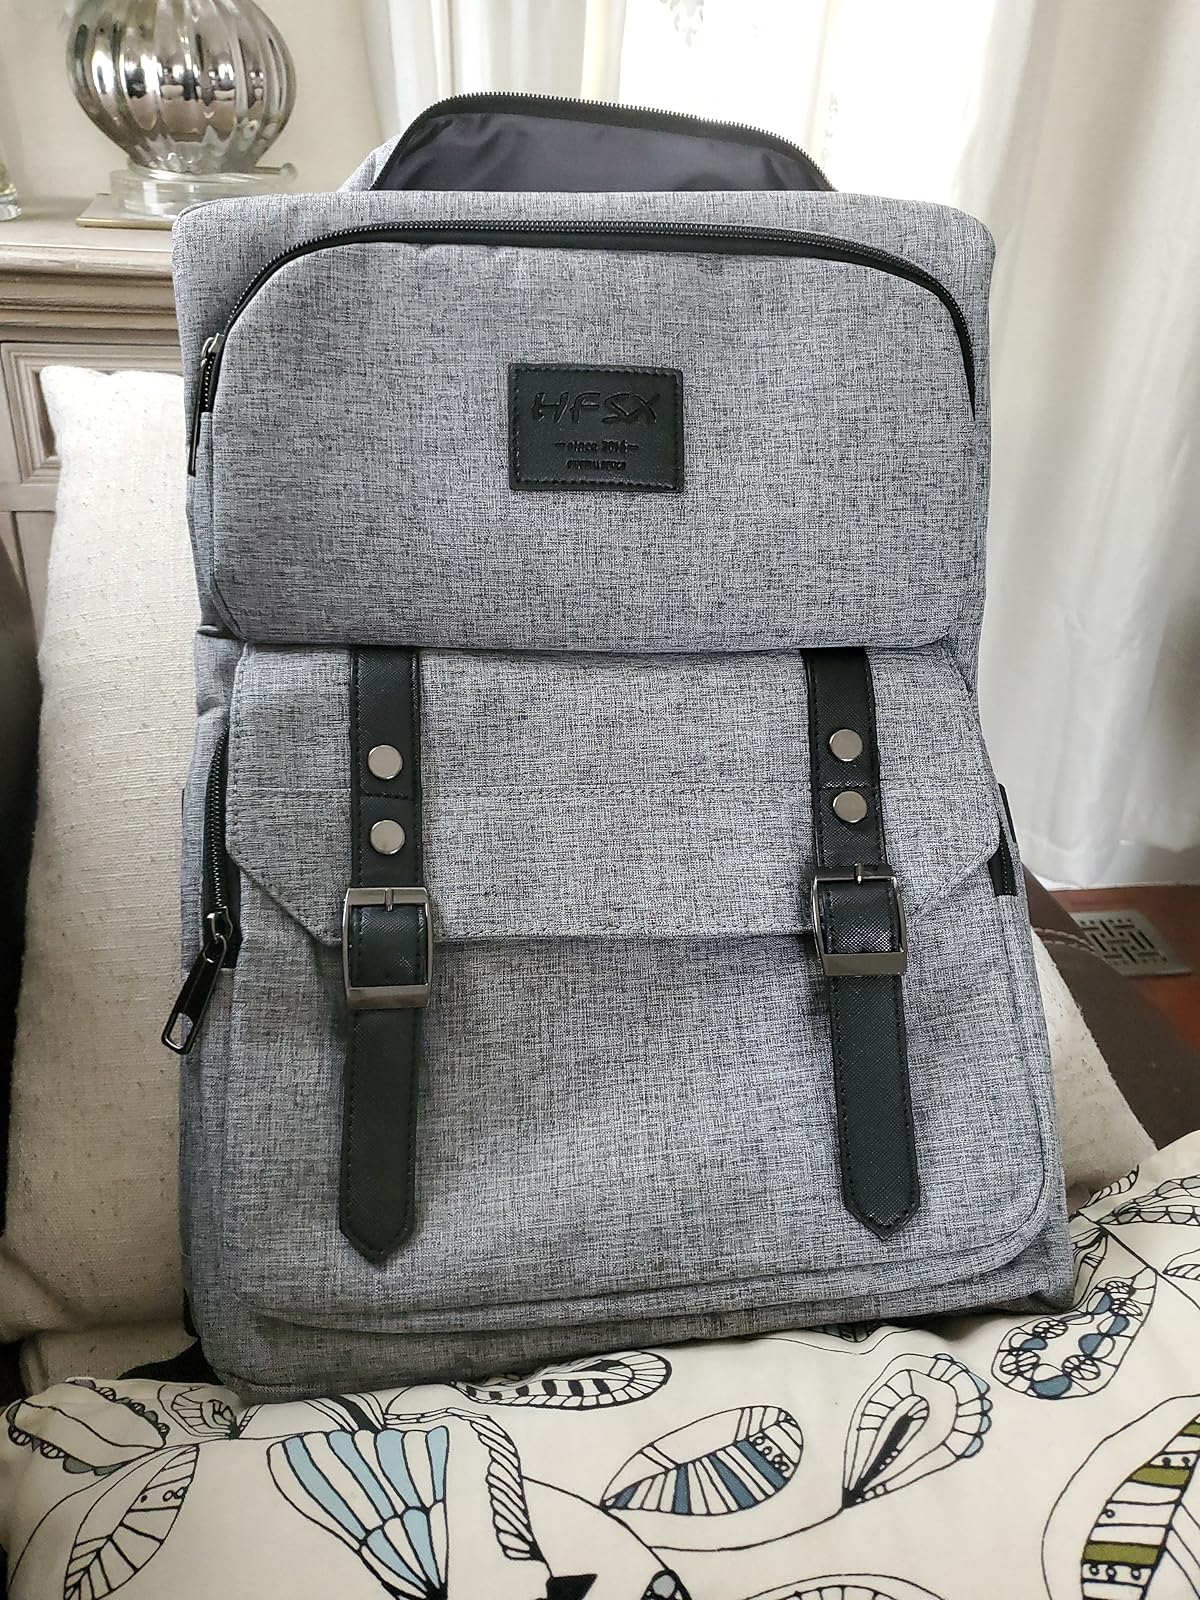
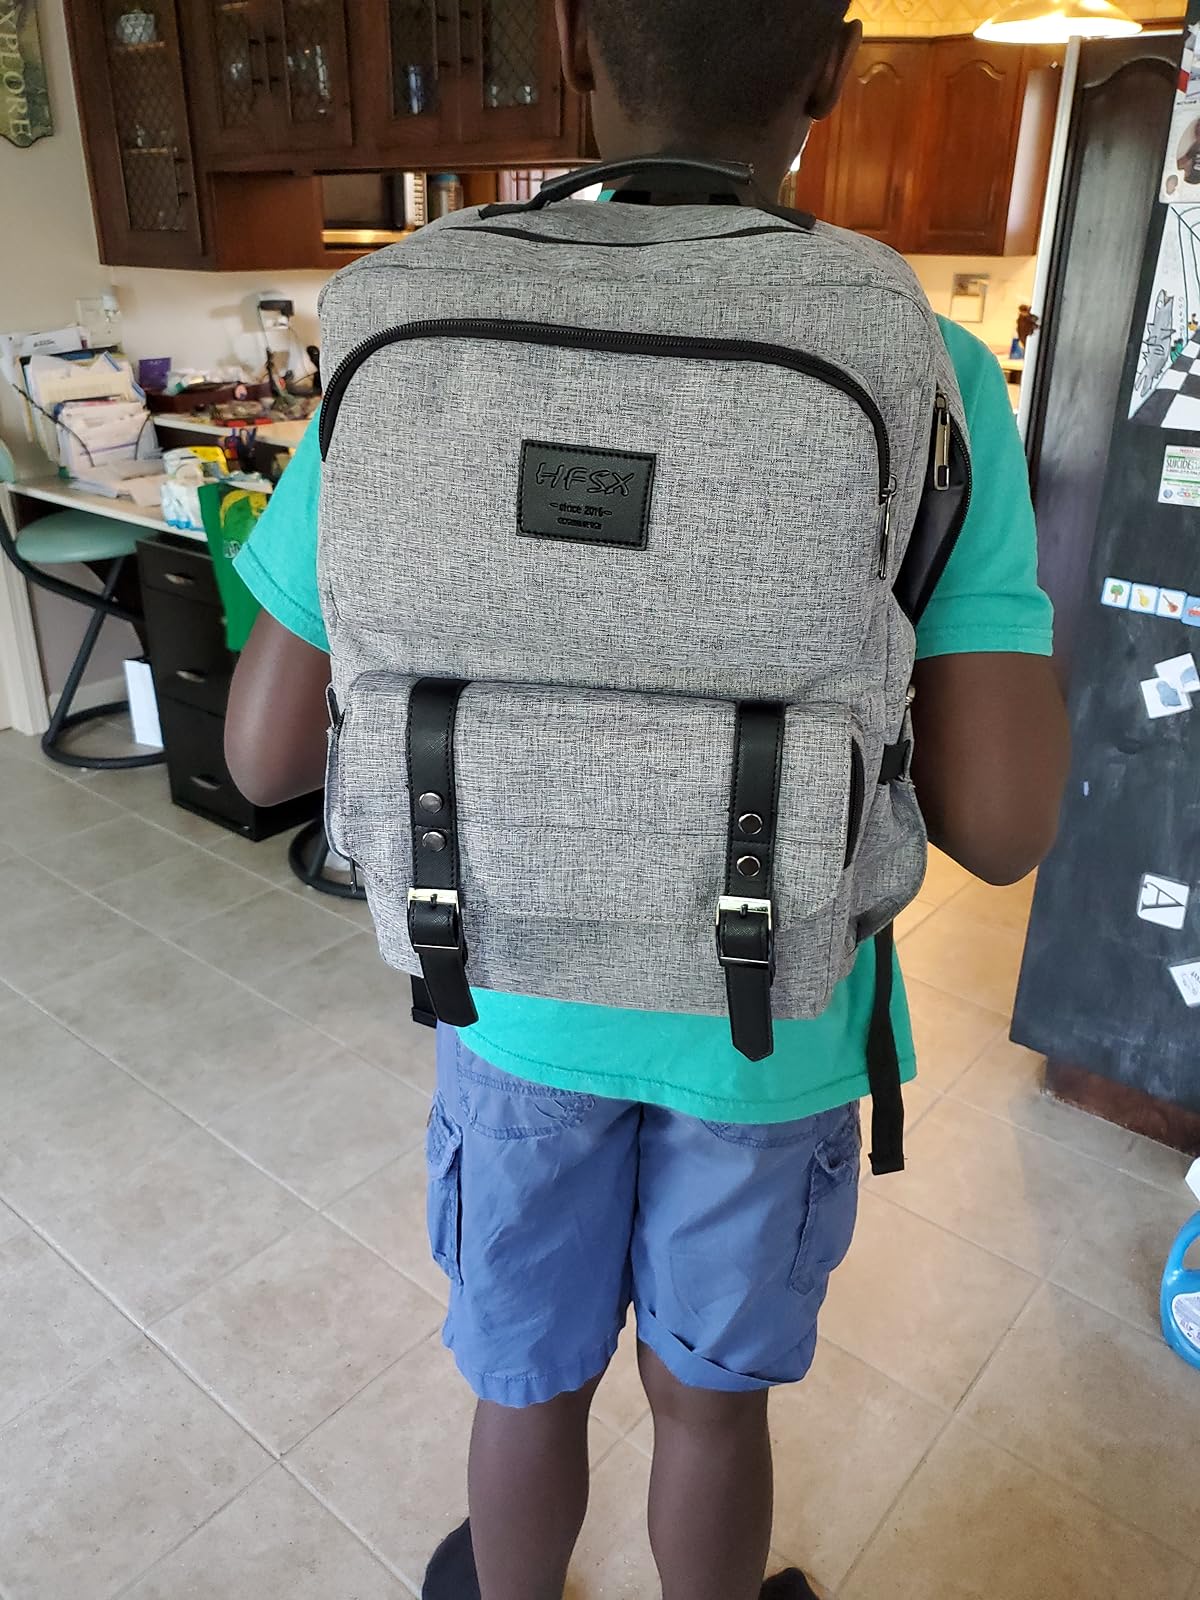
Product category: bag
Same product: yes